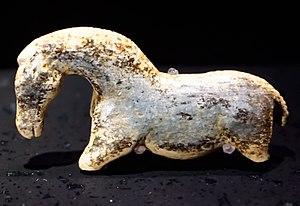
La grotte de Vogelherd, formée de roches karstiques, est localisée près de la ville de Niederstotzingen au sein de la vallée de la Lone dans le Land du Bade-Wurtemberg, en Allemagne.